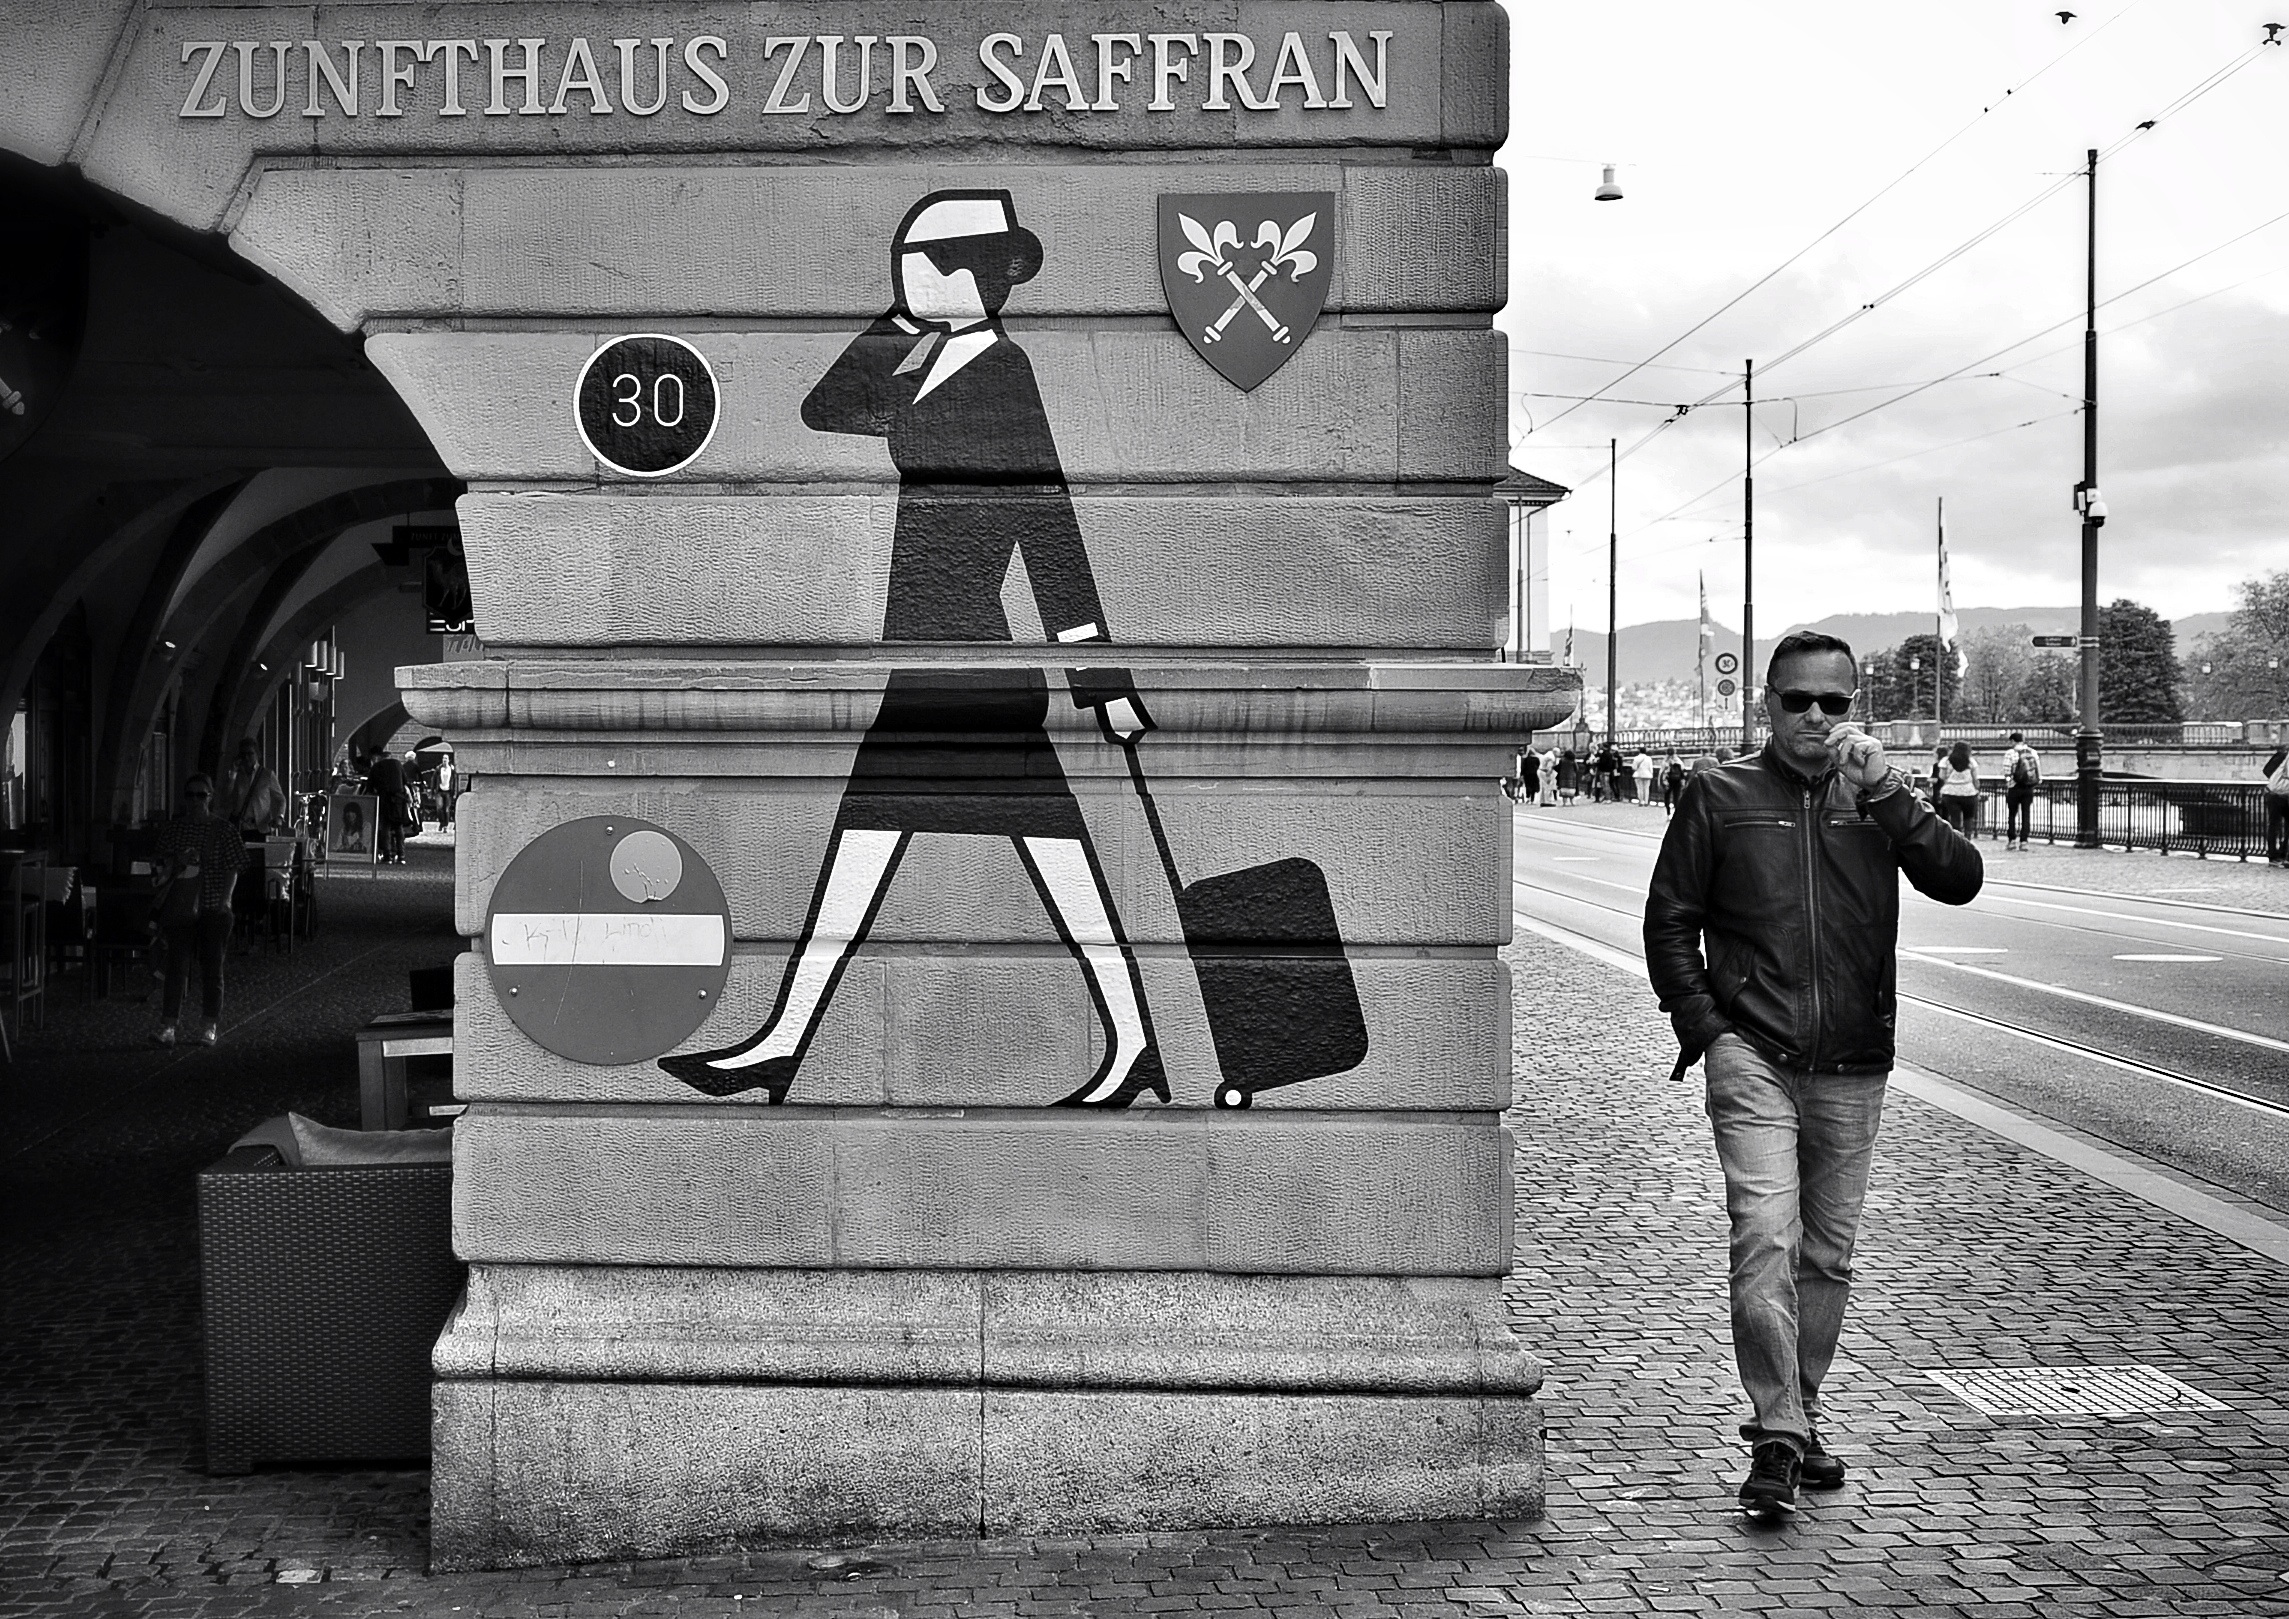
pedestrian, black and white, people, road, white, street, photography, city, urban, nikon, black, monochrome, streetphotography, flickr, bw, 2016, candid, infrastructure, photograph, streetart, ch, schweiz, switzerland, strasse, zri, zurich, blancoynegro, snapseed, schwarzundweiss, streetscene, shape, mensch, passant, streetpix, thomas8047, onthestreets, iamnikon, d300s, blackandwithe, stadtansichten, streetphotographer, zrigrafien, streetartstreetlife, hofmanntmecom, 175528, strassencene, stadtzrich, zurichstreets, limmatquai, zunfthauszursaffran, pedestrian crossing, monochrome photography, film noir, single lens reflex camera